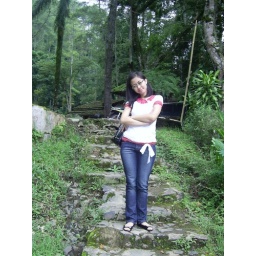
flower in the forest